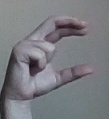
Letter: thal